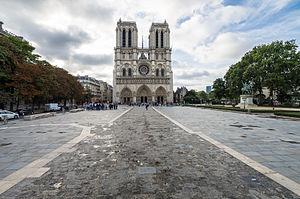
Matérialisation de l'emplacement de la rue Neuve-Notre-Dame sur le sol du parvis.
Une place est un espace public non bâti, desservi par des voies de communication ; elle peut être affectée aux piétons ou aux véhicules.
Le parvis Notre-Dame - place Jean-Paul-II est une place de Paris située en face de la cathédrale Notre-Dame.
La rue Neuve-Notre-Dame est une ancienne voie de Paris située sur l’île de la Cité. Elle disparait durant les travaux de transformation de Paris menés par le baron Haussmann dans les années 1860. Elle est désormais englobée dans le parvis de la cathédrale Notre-Dame de Paris et son emplacement historique est marqué par de gros pavés de couleur claire.